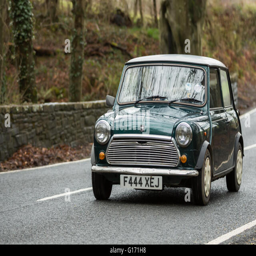
a green vintage mini driving along a road